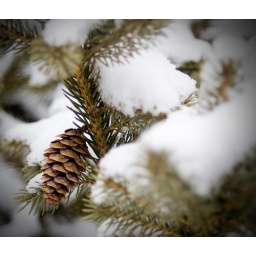
A small pine cone on a tree in the back yard.